Myōken

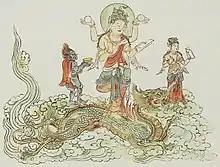
Depiction of Myōken with four arms

During the late Edo period, the "kokugaku" scholar Hirata Atsutane identified the Big Dipper with the primordial deity Amenominakanushi-no-Kami. Due to the separation of Buddhism and Shinto, many shrines (and some temples) dedicated to Myōken officially became Amenominakanushi shrines.